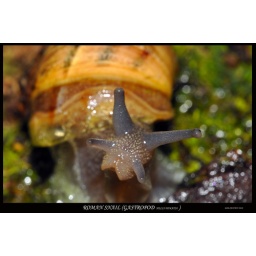
I found these roman snail hiding in the green house so they had to have an identity parade